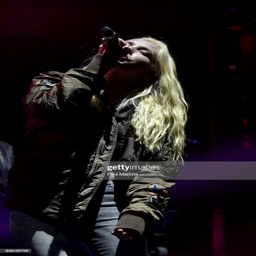
pop artist performs at festival .